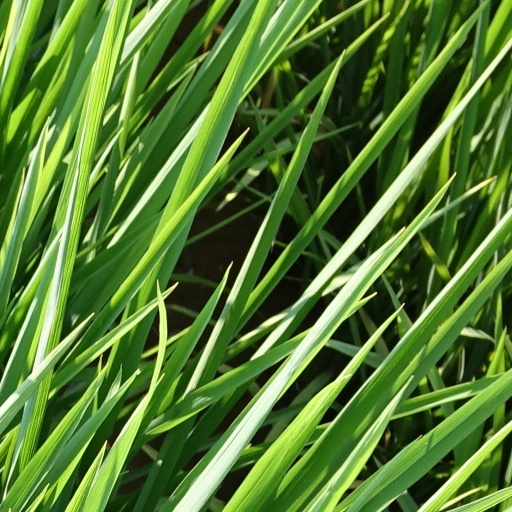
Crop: rice